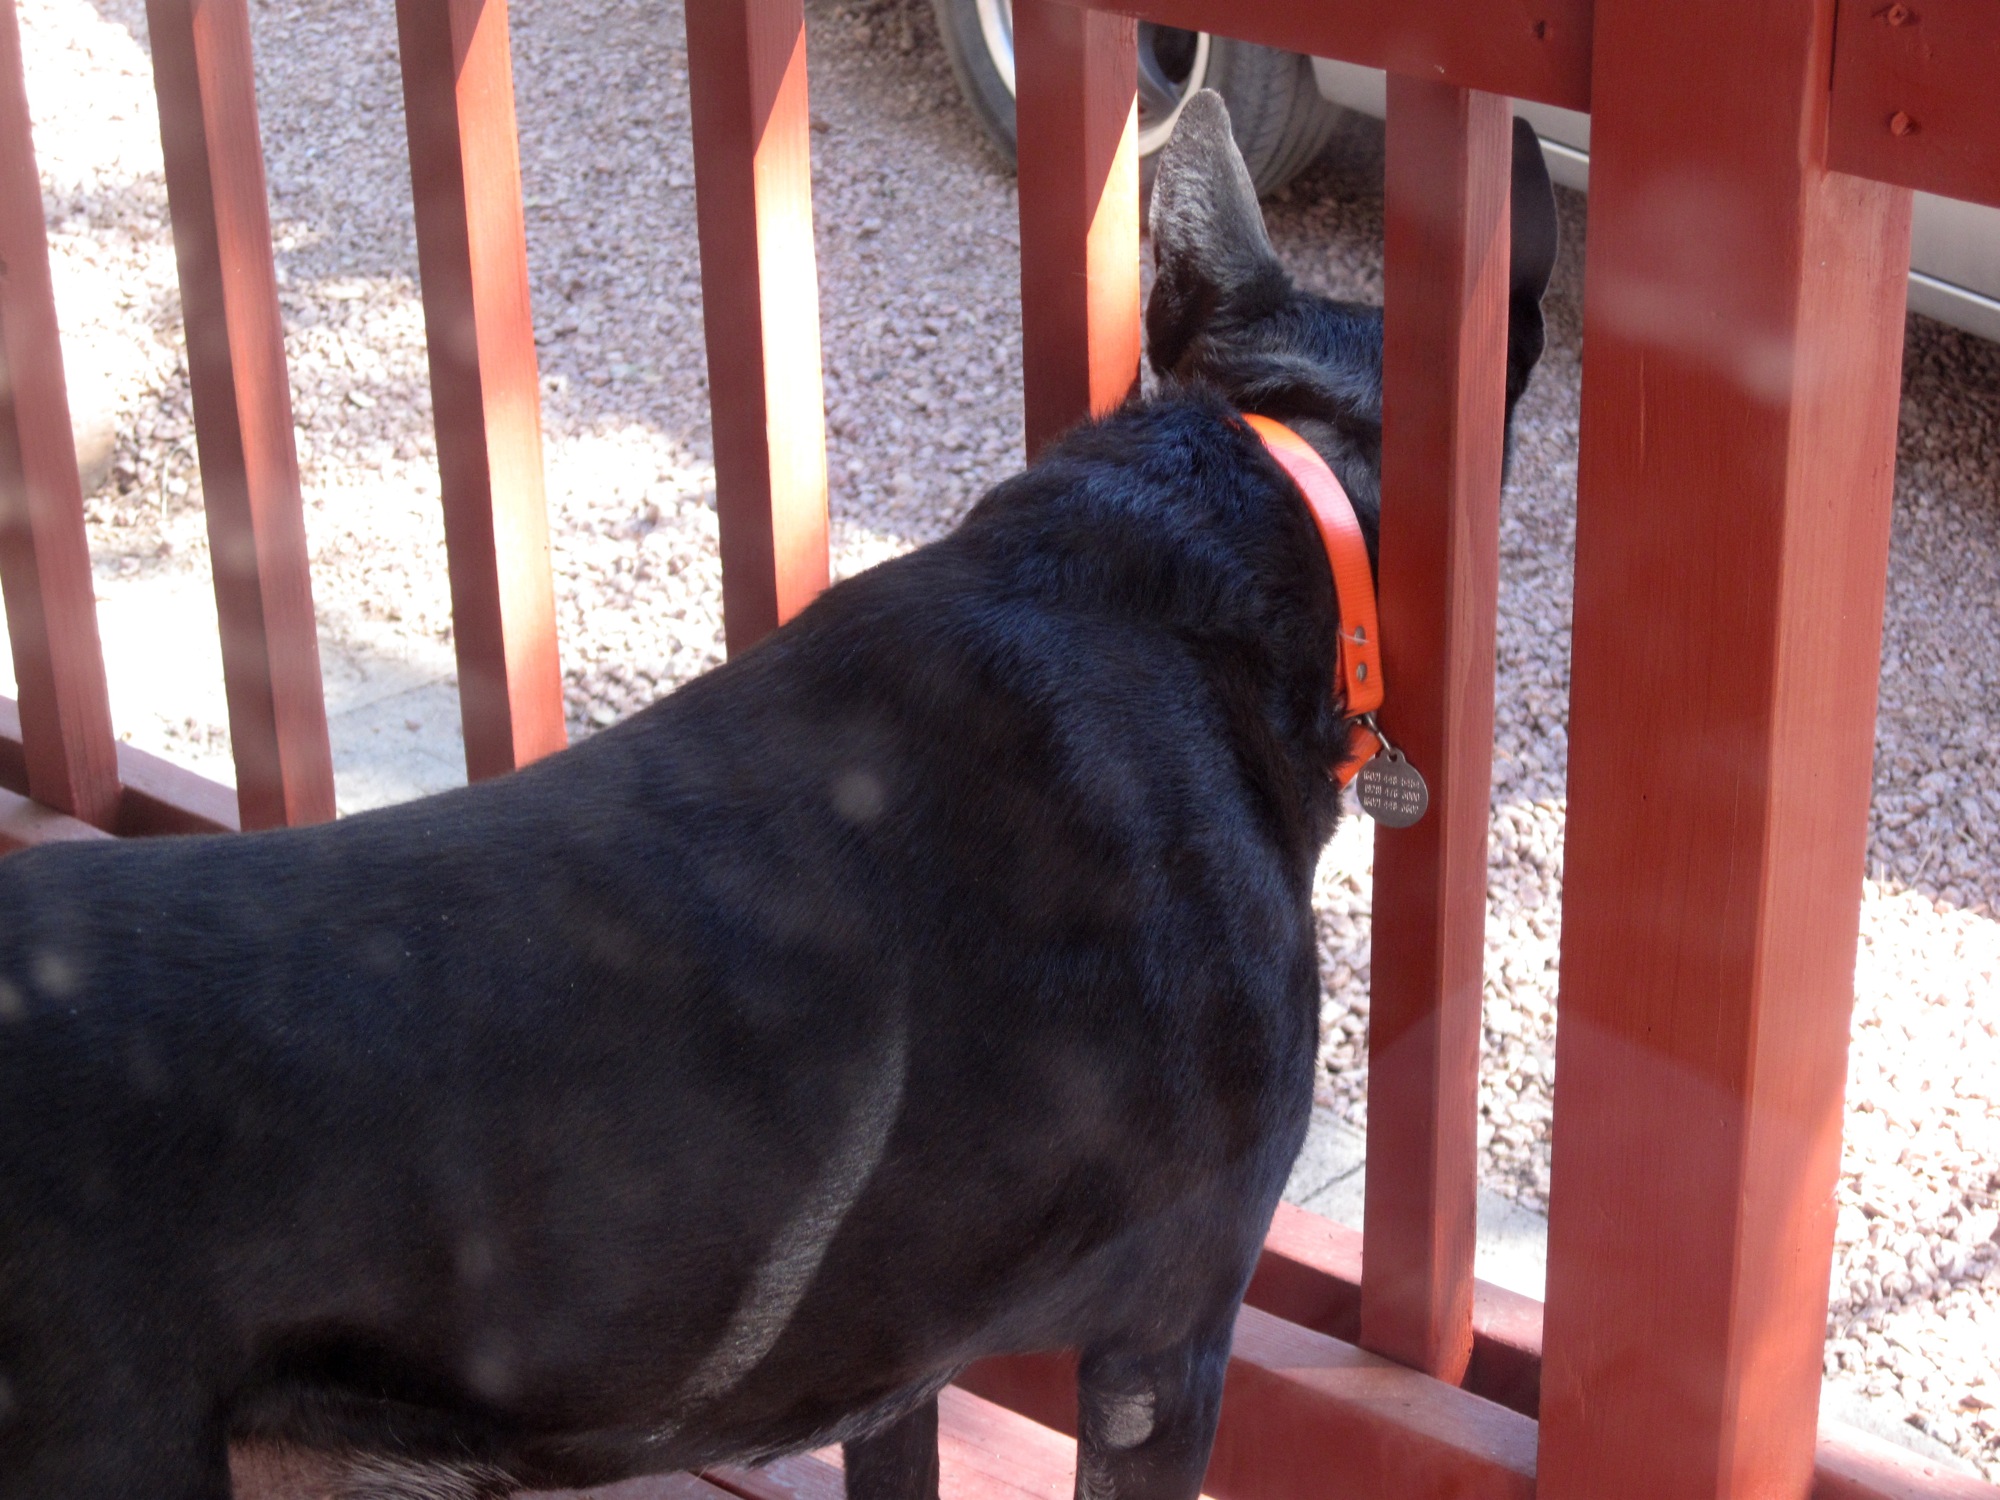
dog, mammal, vertebrate, guard dog, dog like mammal